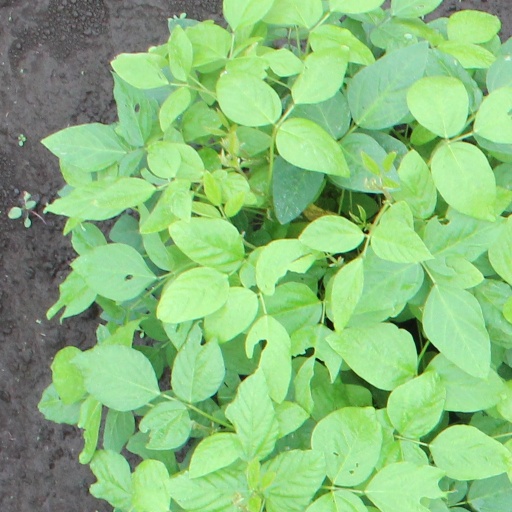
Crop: soybean